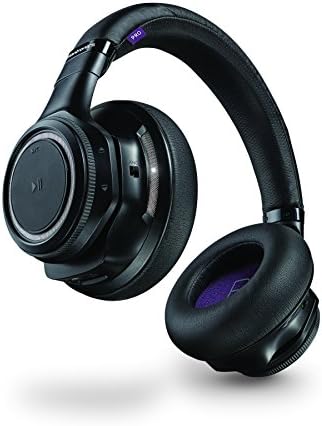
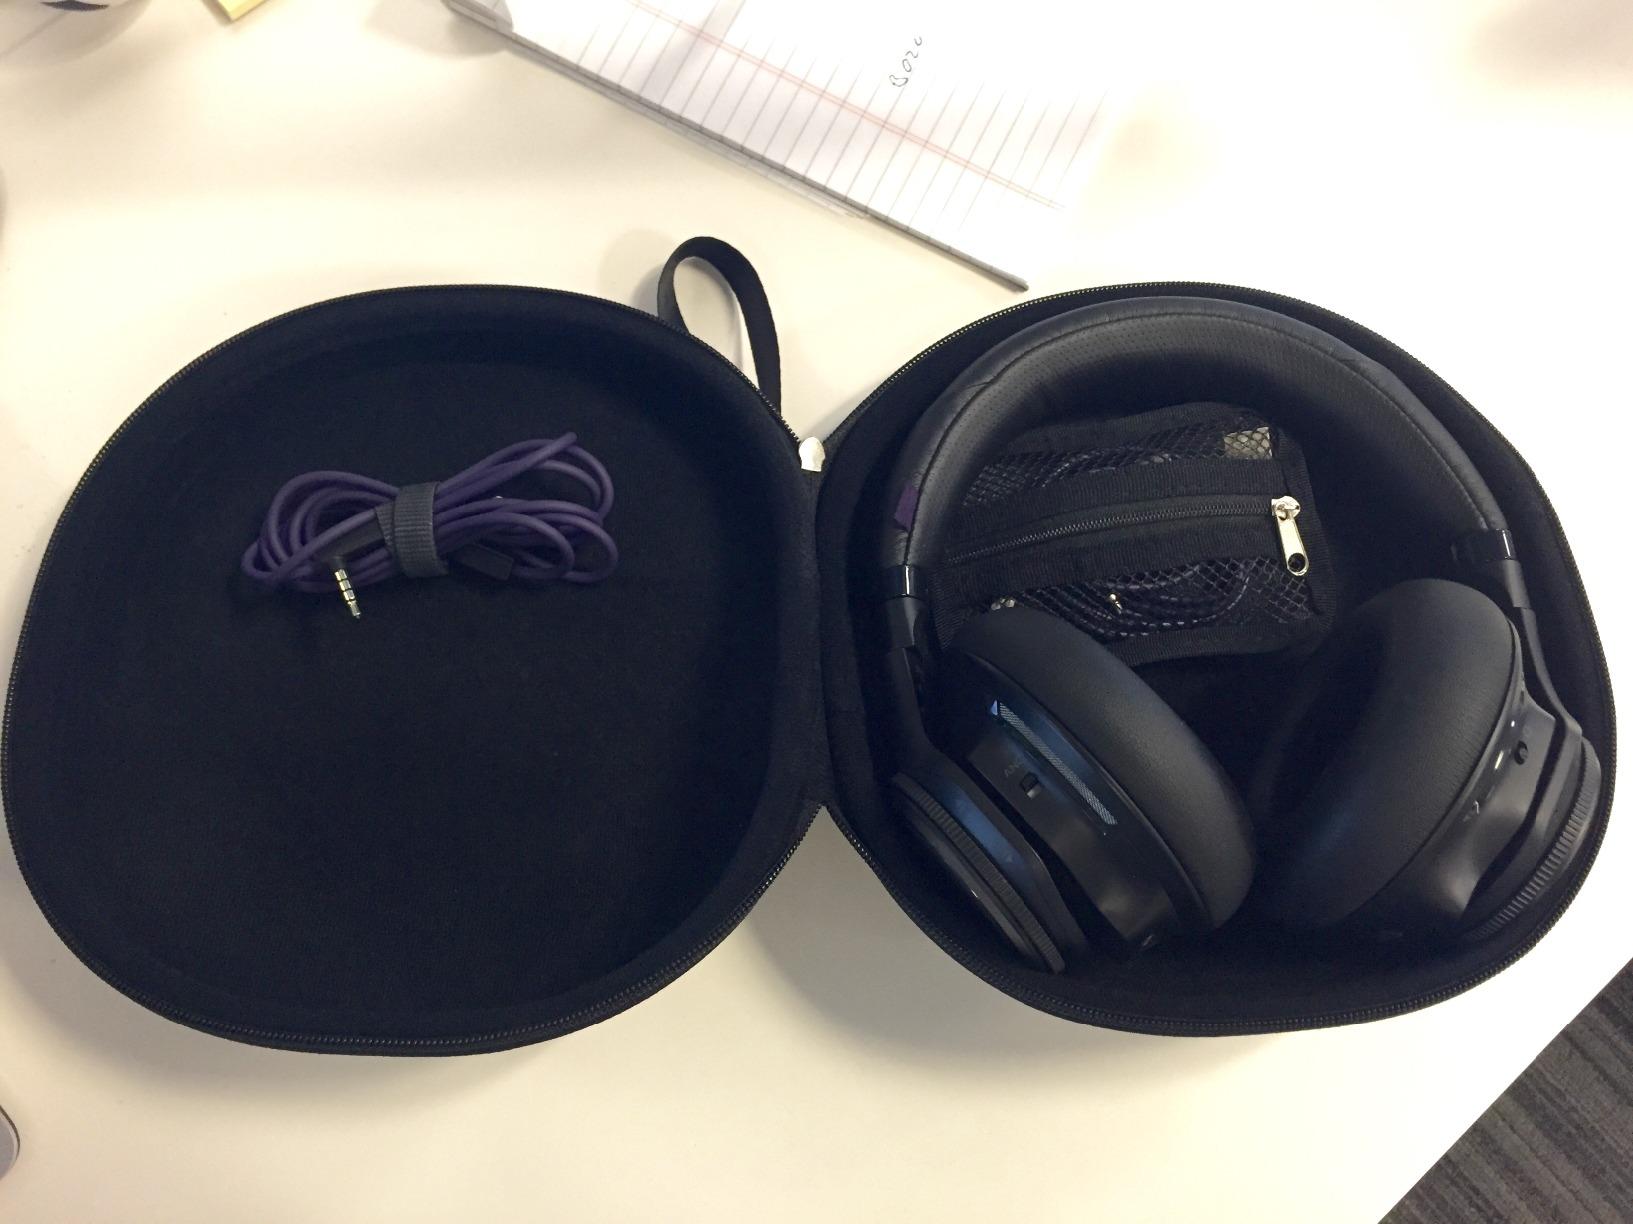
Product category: headphones
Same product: yes